Nachos

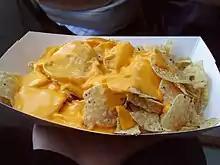
Nachos with a processed cheese sauce ("nacho cheese")

A form of processed cheese sauce mixed with peppers and other spices is often used in place of freshly shredded cheese in institutional or large-scale production settings, such as schools, movie theaters, sports venues, and convenience stores, or wherever using freshly grated cheese may be logistically prohibitive. Though originally formulated as a cheaper and more convenient source of cheese to top nachos, this dip has become popular enough in the U.S. that it is available in some Mexican-themed restaurants, and at major grocery stores, in both name-brand (Frito-Lay, Tostitos, and Taco Bell) and unbranded versions.